Campi, Norcia

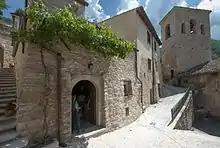
Buildings in Campi

Campi is a small medieval village which is located around north of Norcia. It has an elevation of above sea level, and it is spread over a syncline opposite the Monti Sibillini National Park. It has panoramic views over the Castoriana valley. It had a population of 172 according to the ISTAT census of 2001.